Stephen Hopkins (pilgrim)

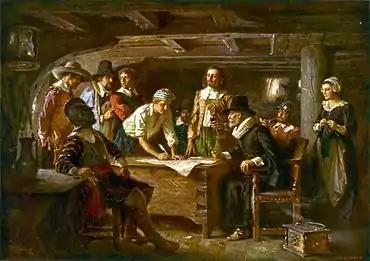
"Signing the Mayflower Compact 1620", a painting by Jean Leon Gerome Ferris 1899

After almost two months into the voyage, a severe tropical storm separated the ships of the flotilla on 24 July 1609, and by evening, the storm began raging worse and lasted for five days. Just when the "Sea Venture" was about to sink from storm damage, "land" was called out, with that being the island of Bermuda. The ship was forced to run itself aground about a mile offshore to keep from sinking. The castaways soon found that Bermuda was a Paradise, with plentiful water and food.